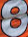
Number: 8